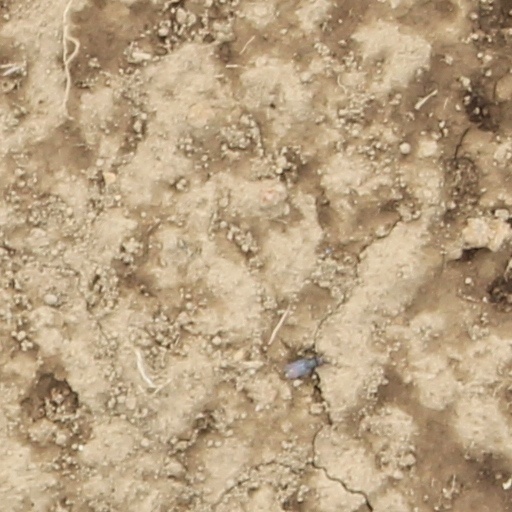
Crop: wheat